Istana Iskandariah

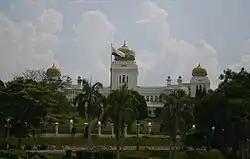
Iskandariah Palace atop of the Chandan Hill in Kuala Kangsar.

Istana Iskandariah or Iskandariah Palace is the royal palace of the Perak Sultanate and the official residence of the Sultan of Perak since its completion in 1933. It is located in the royal town of Kuala Kangsar, Perak, Malaysia. All the Sultans of Perak have been installed in the palace since its completion. The palace is named after Sultan Iskandar Shah Ibni Almarhum Sultan Idris Murshidul Azzam Shah I Rahmatullah (1918–1938) who initiated its construction.